Aravalli Range

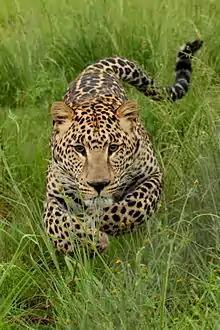
Charging Indian leopard.

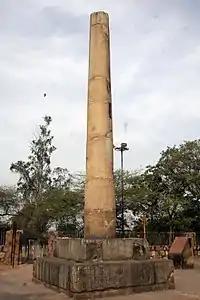
Ashoka pillar at Delhi Ridge, brought to Delhi from Topra Kalan by Firoz Shah Tughlaq in 1356

The Northern Aravalli range in Delhi and Haryana has humid subtropical climate and hot semi-arid continental climate with very hot summers and relatively cool winters. The main characteristics of climate in Hisar are dryness, extremes of temperature, and scanty rainfall. The maximum daytime temperature during the summer varies between . During winter, its ranges between 1.5 and 4 °C.